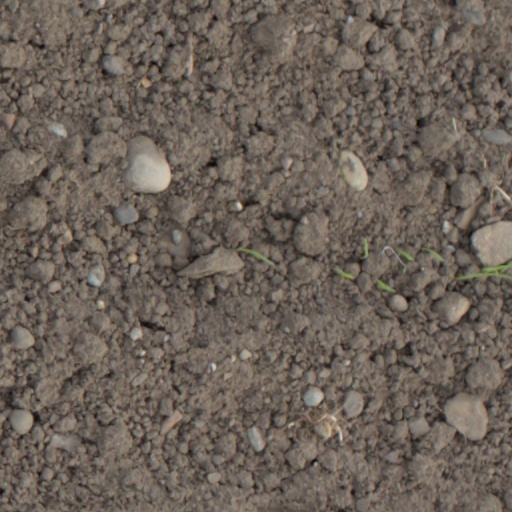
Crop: wheat